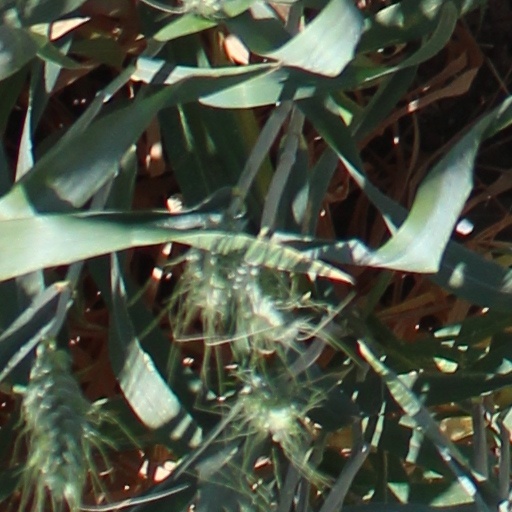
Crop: wheat